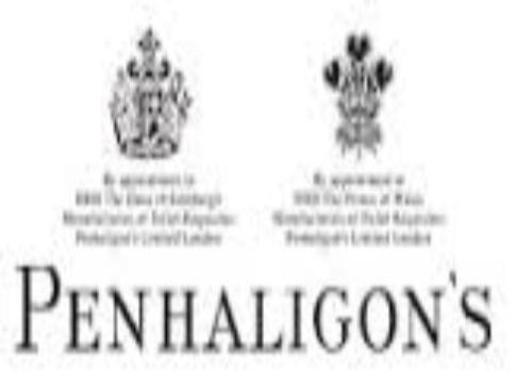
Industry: Necessities